Richard Lumley, 13th Earl of Scarbrough

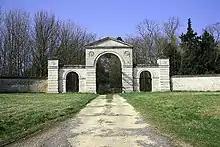
An entrance to Sandbeck Park

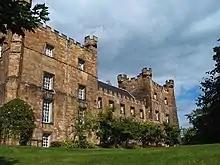
Lumley Castle Hotel

The elder son of Richard Lumley, 12th Earl of Scarbrough, and his wife Lady Elizabeth, Lumley was educated at Eton College and was a Page of Honour to Queen Elizabeth The Queen Mother from 1 March 1989 to 1 January 1991. He succeeded his father in 2004. In 2007, he married Henrietta Elfrida Helen Boyson.